Jan Schalauske

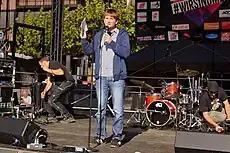
Schalauske in Fulda in 2018

Schalauske has been involved in the Left Party since 2005. From 2009 to 2013 he served as district chairman of the Left party in Marburg-Biedenkopf. He has been state chairman of the Left party since the end of 2014 in Hesse. Previously he was a member of the state board since 2008. In 2011 he was elected to the city council for the Marburg Left and has worked on the main and finance committee ever since. He served as parliamentary group leader since the . From 2011 to 2016 he was chairman of the election preparation committee.